Nationalist Clubs

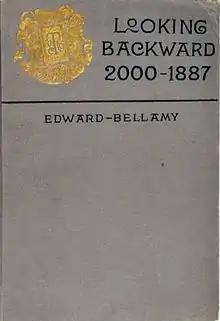
Cover of Edward Bellamy's utopian novel, "Looking Backward, 2000-1887."

In 1888, a young Massachusetts writer named Edward Bellamy published a work of utopian fiction entitled "Looking Backward, 2000-1887," telling the Rip Van Winkle-like tale of a 19th-century New England capitalist who awoke from a trace-slumber induced by hypnosis, to find a completely changed society in the far-distant year of 2000. In Bellamy's tale, a non-violent revolution had transformed the American economy and thereby society; private property had been abolished in favor of state ownership of capital and the elimination of social classes and the ills of society that he thought inevitably followed from them. In the new world of the year 2000, there was no longer war, poverty, crime, prostitution, corruption, money, or taxes. Neither did there exist such occupations seen by Bellamy as of dubious worth to society, such as politicians, lawyers, merchants, or soldiers.